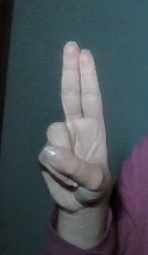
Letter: taa